Best's Covered Bridge

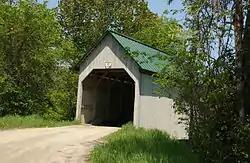

Best's Covered Bridge "(aka" Swallow's Bridge) is a historic covered bridge in West Windsor, Vermont, that carries Churchill Road over Mill Brook, just south of Vermont Route 44. Built in 1889, it is an architecturally distinctive laminated arch structure with a post-and-beam superstructure. It was listed on the National Register of Historic Places in 1973.